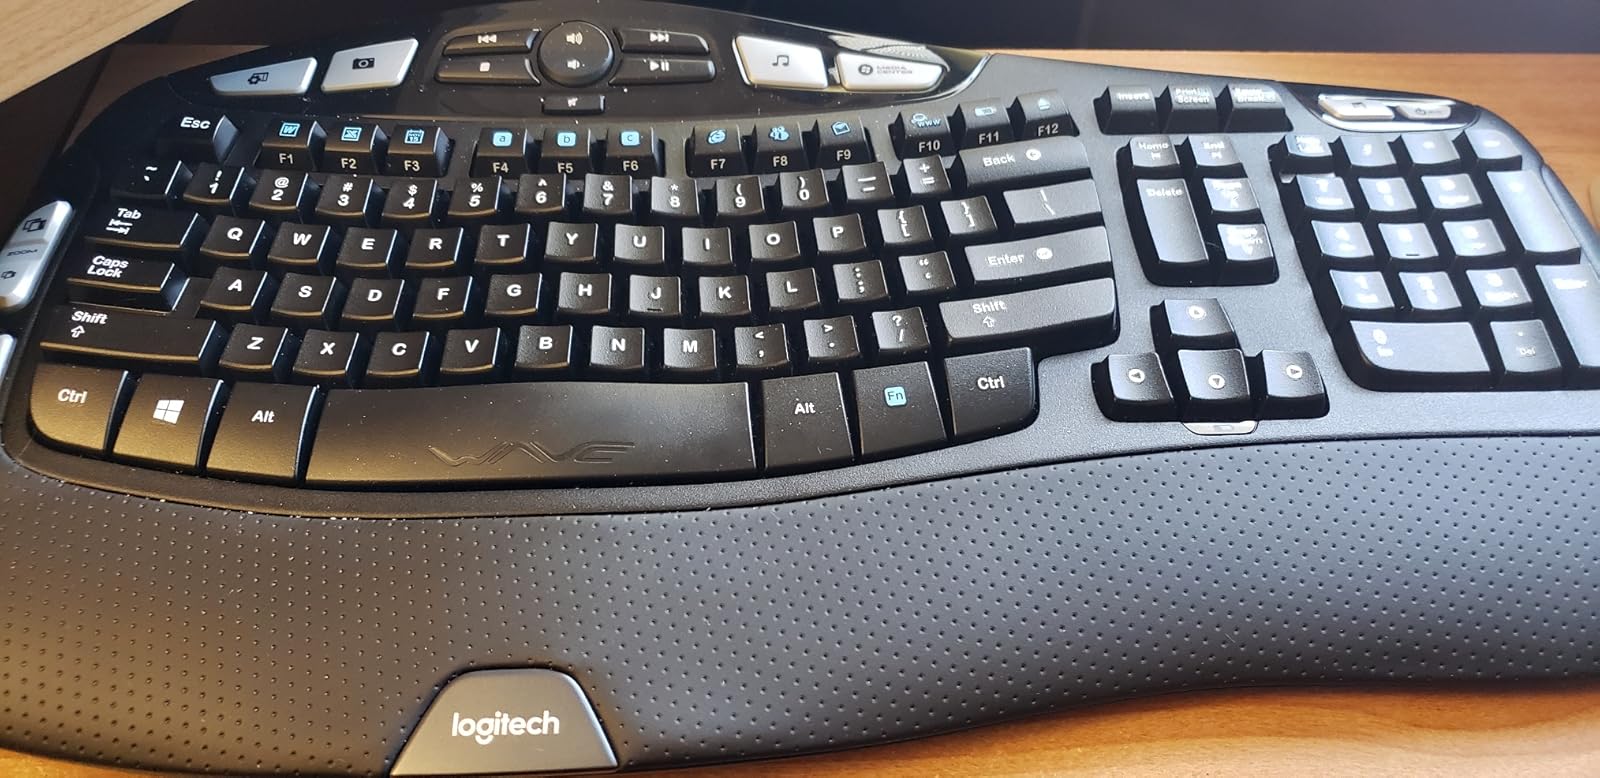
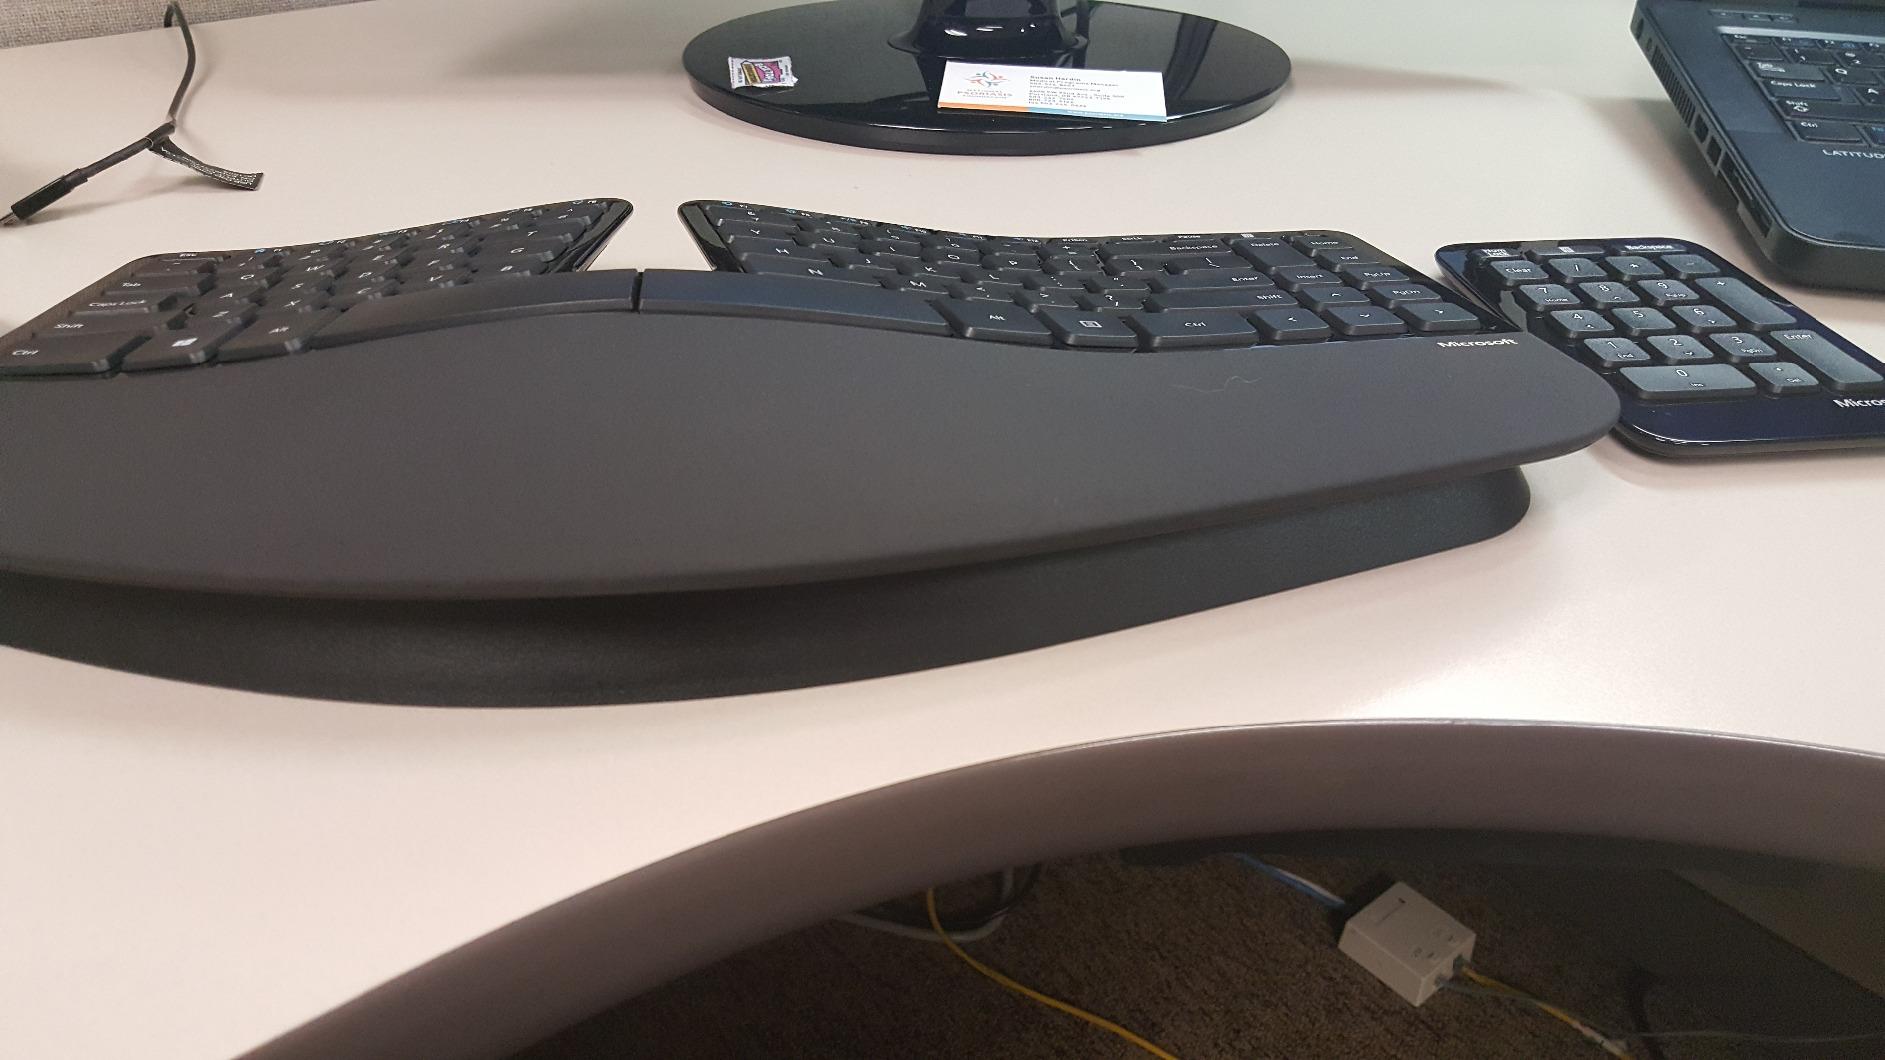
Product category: keyboard
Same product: no